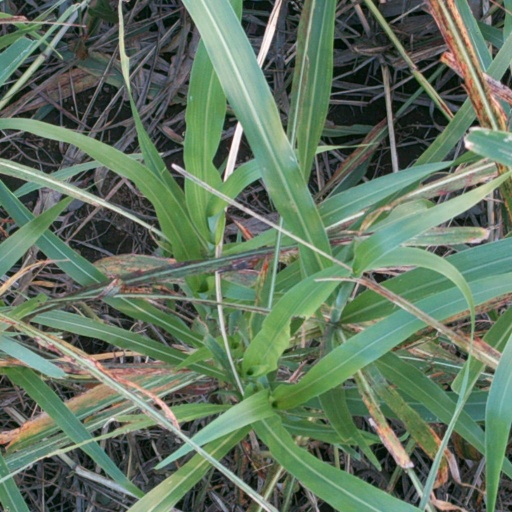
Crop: sorghum